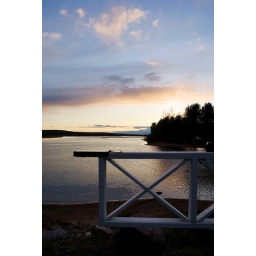
I was just walking along this river beach area, stopped by this gate, and suddenly this composition struck me.